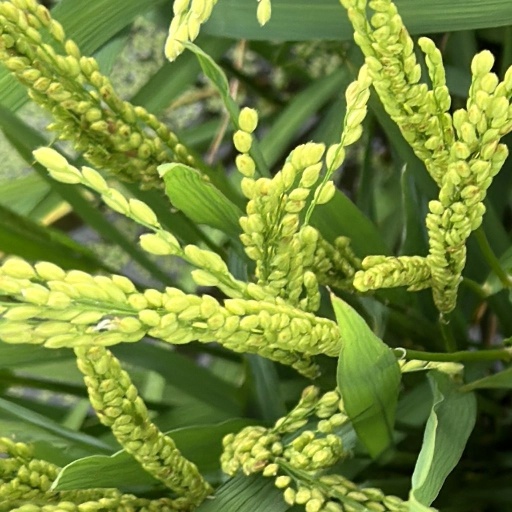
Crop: rice